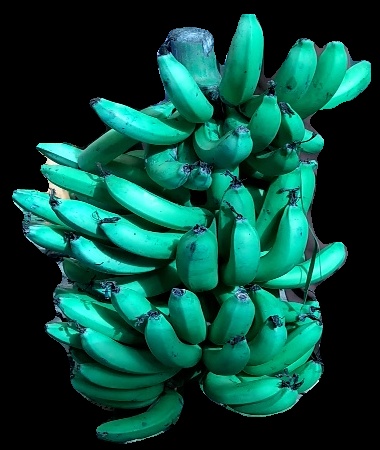
Variety: pachbale
Grade: grade3